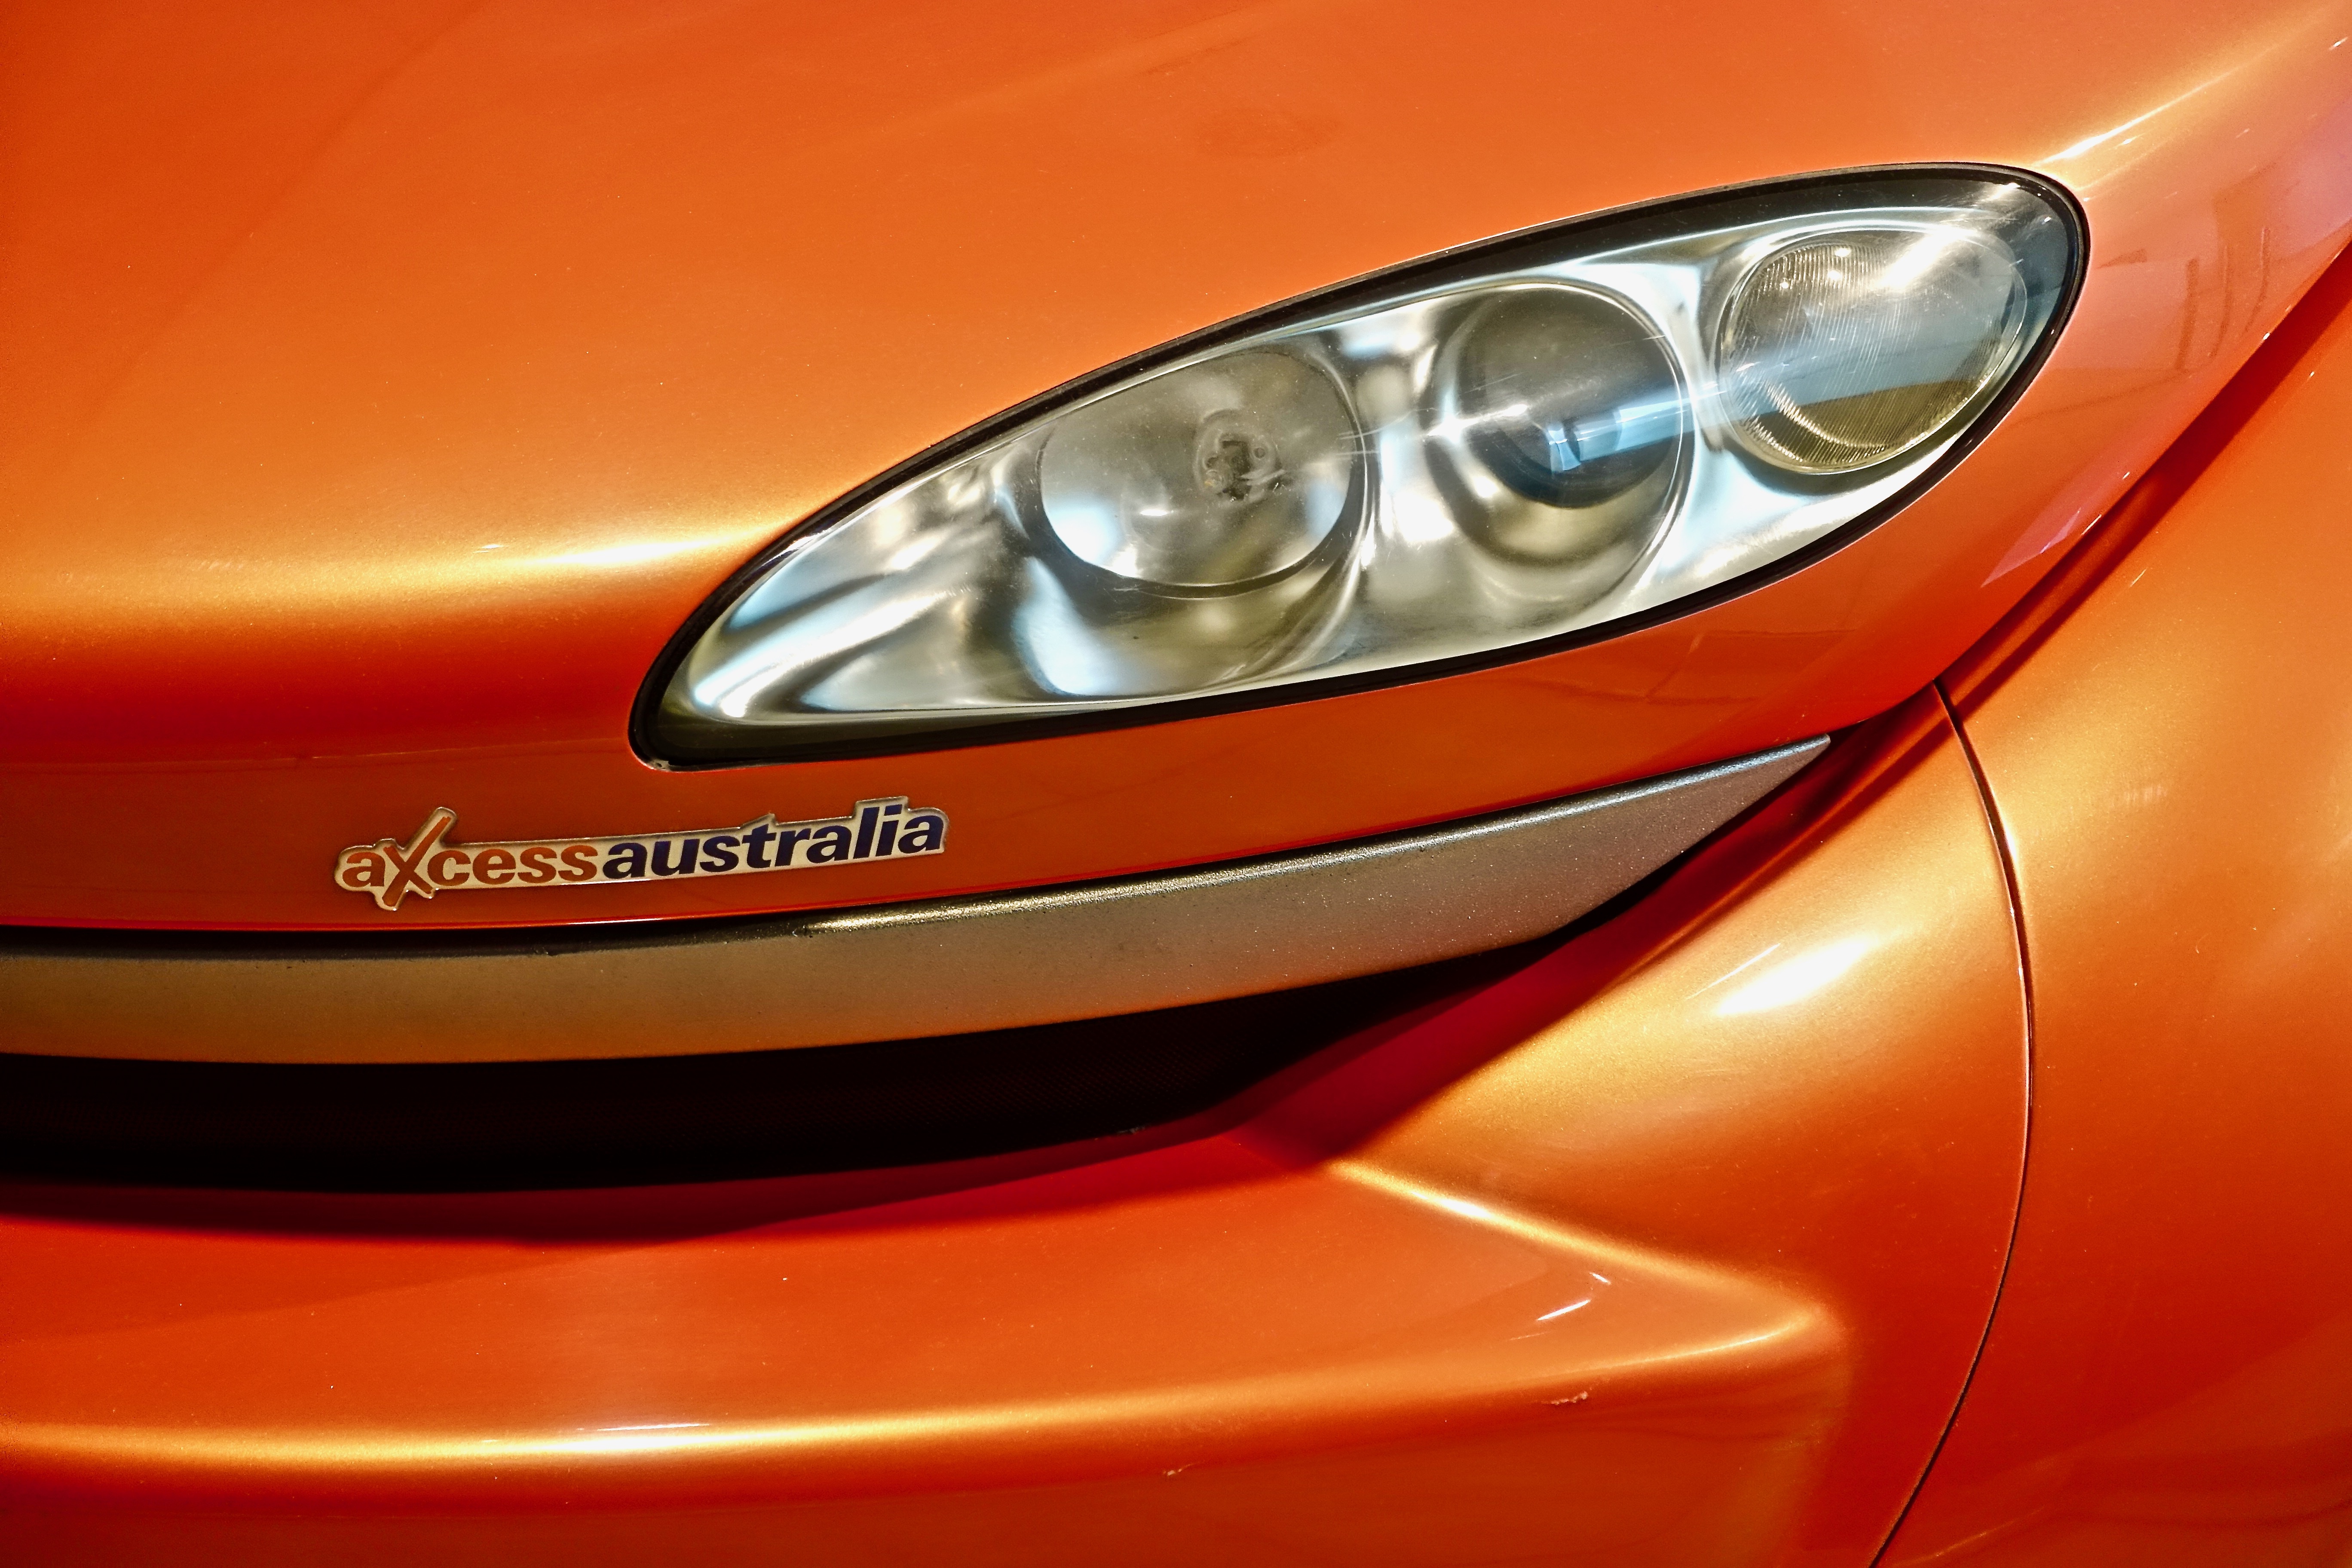
car, wheel, automobile, volkswagen, transport, vehicle, sports car, bumper, design, classic, innovation, city car, auto show, land vehicle, automobile make, automotive exterior, automotive design, family car, volkswagen scirocco